Coal Drops Yard

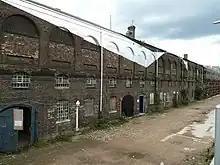
The site in 2013

Argent Group, the overall developer for the King's Cross Central site, appointed Thomas Heatherwick as architect for the redevelopment of the Coal Drop Yards as a retail park in 2014. Heatherwick worked in conjunction with engineers Arup, and the plans were approved in December 2015. BAM Nuttall undertook the construction work, which started in February 2016, following a two-year pre-construction phase to survey the condition of the Victorian era buildings and carry out demolition work as necessary. Work was completed and the development opened on 26 October 2018.